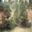
Label: pine_tree